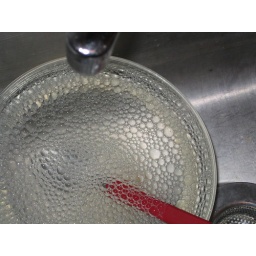
micelles in my kitchen sink